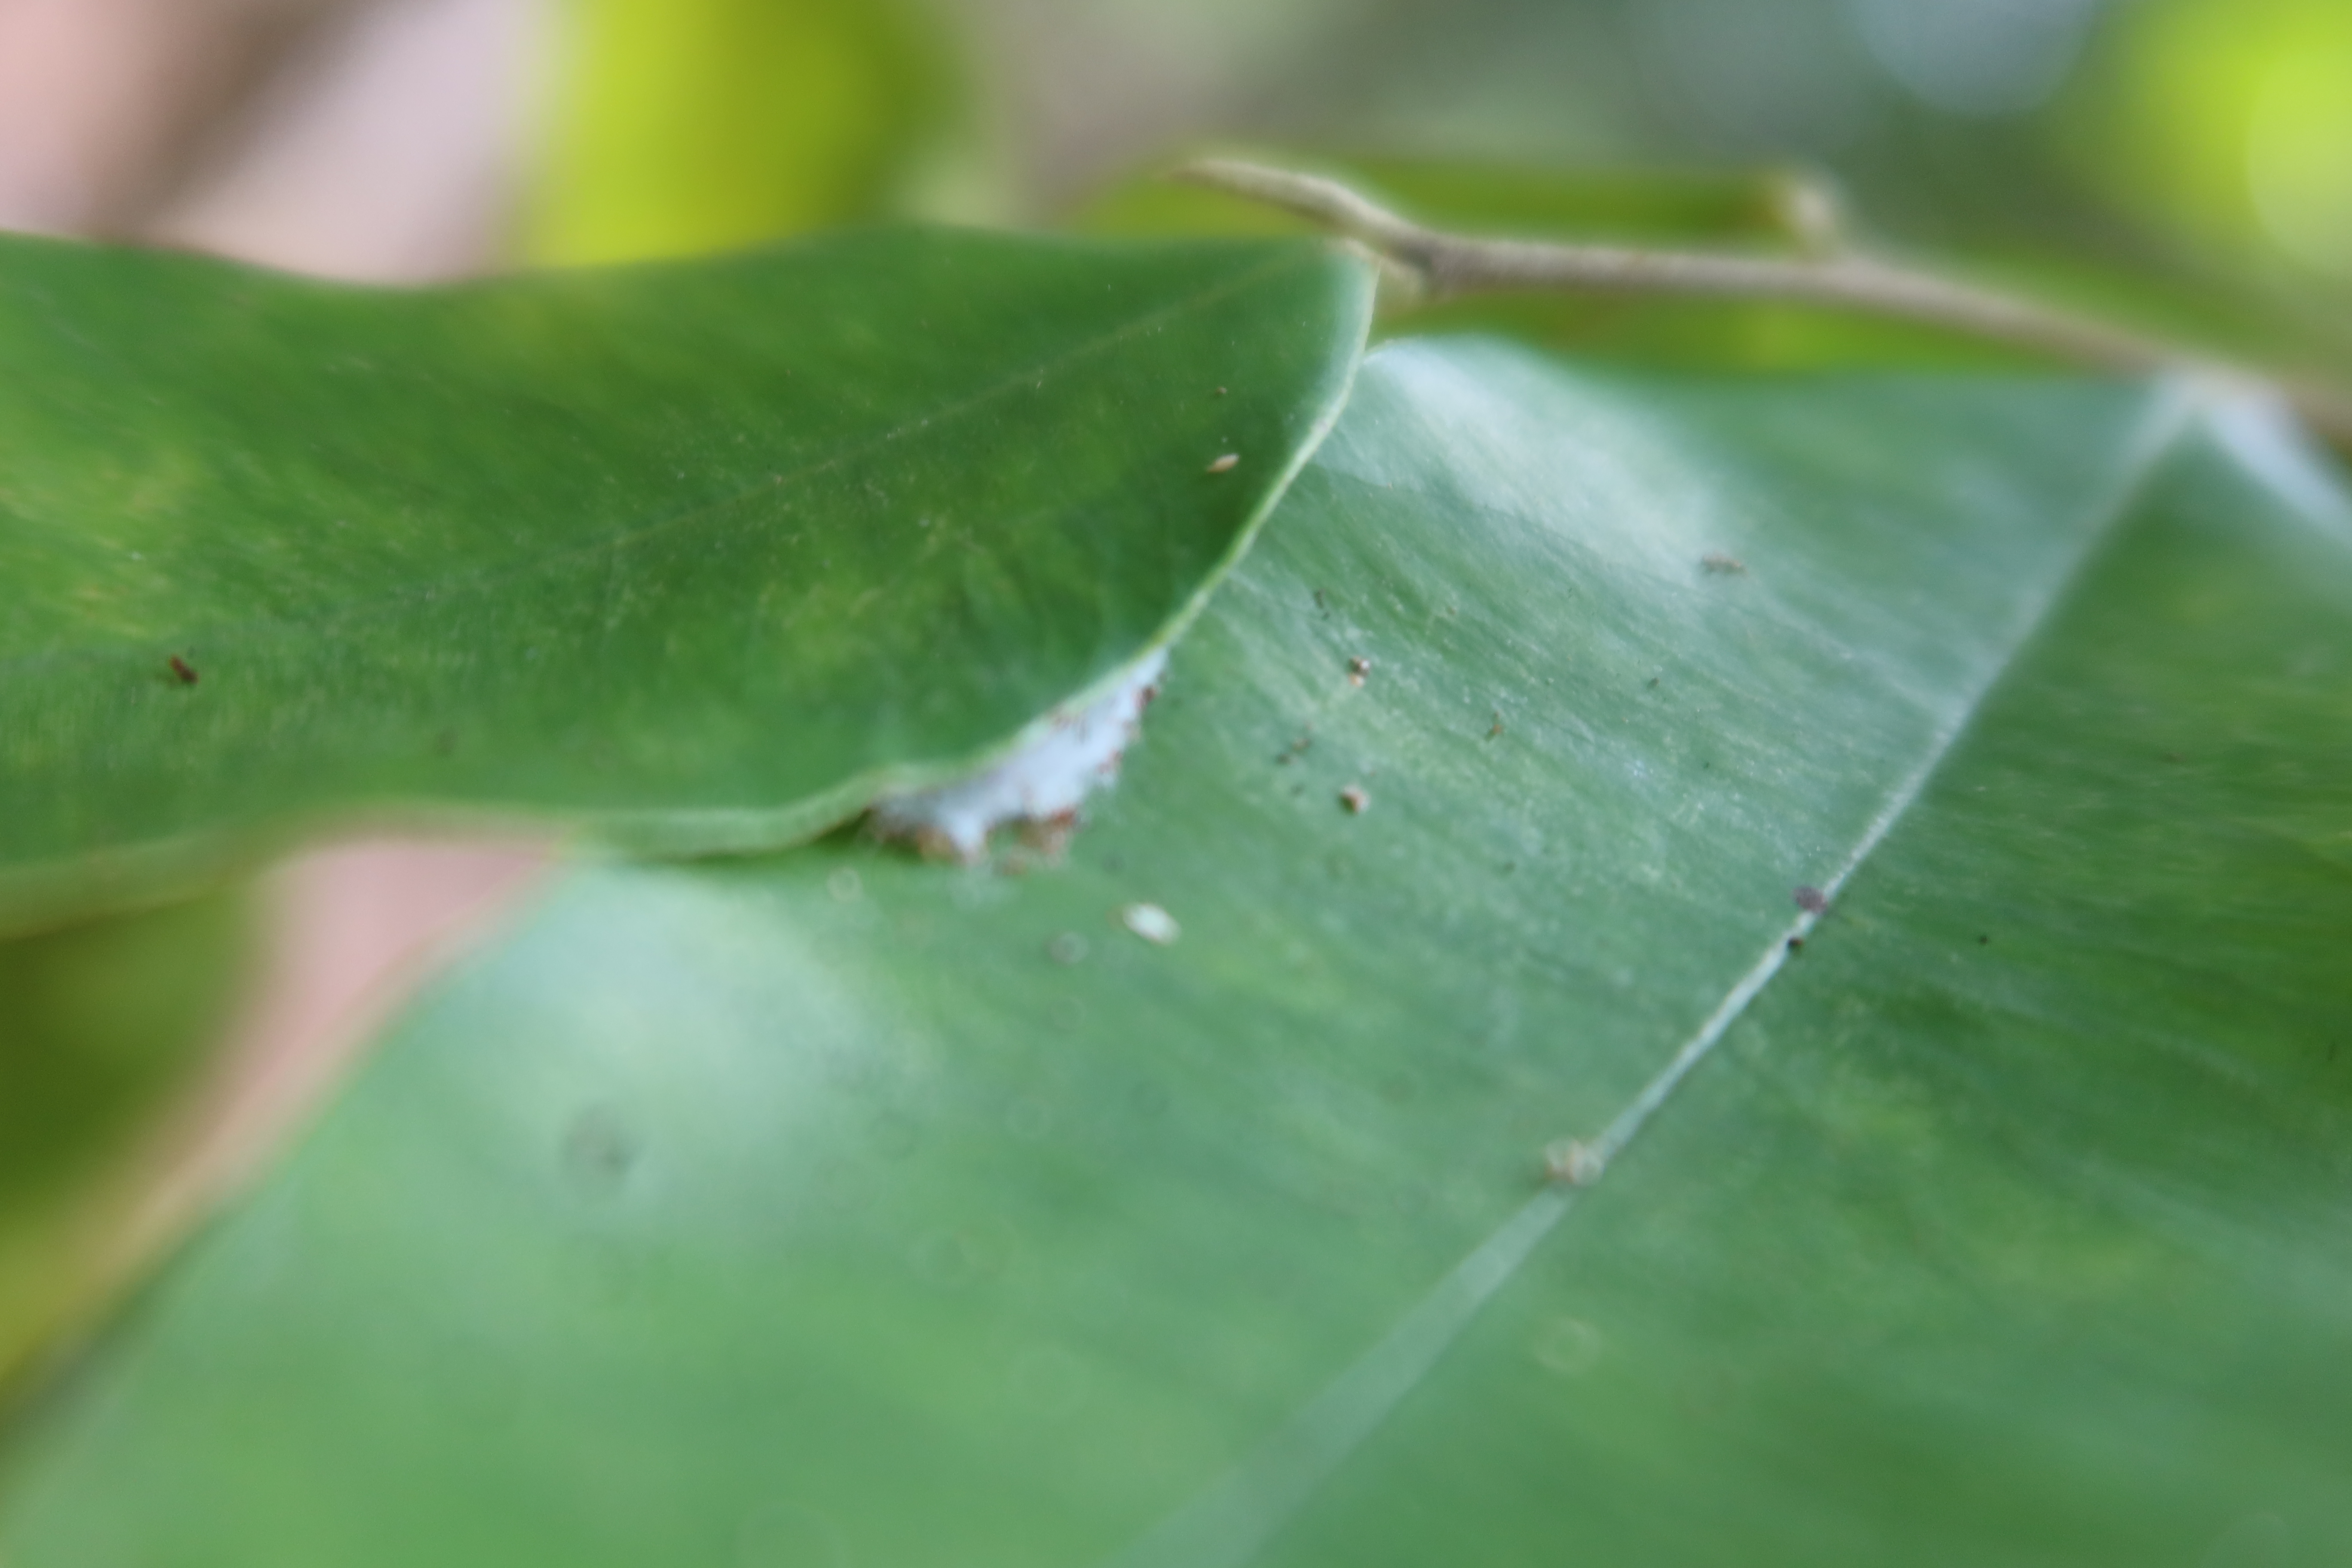
Label: Spiders